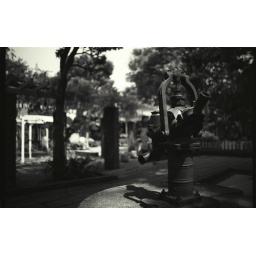
An old water pump in the park near my house